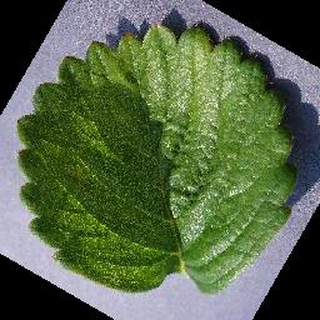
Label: healthy_strawberry